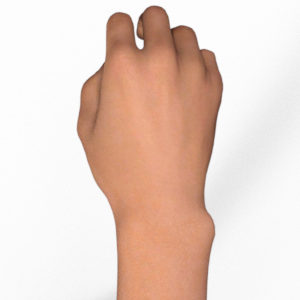
Label: rock